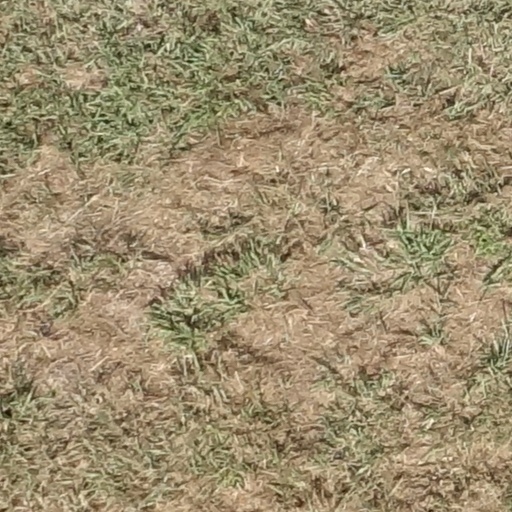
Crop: sorghum